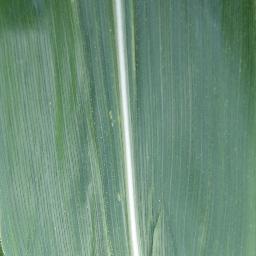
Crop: corn
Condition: (maize)_healthy